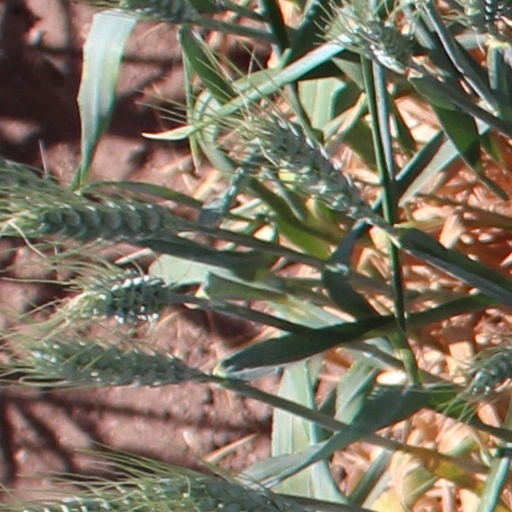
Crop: wheat